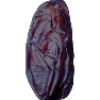
Label: Dates 1